Jason Lee

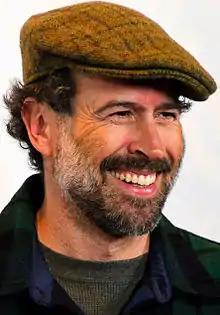
Lee at the "Away and Back" premiere in 2015

Jason Michael Lee (born April 25, 1970) is an American actor, filmmaker, photographer, and former professional skateboarder. He is known for playing Earl Hickey in the television comedy series "My Name Is Earl", for which he was nominated for the Golden Globe Award for Best Actor in a Television Series – Musical or Comedy in 2005 and 2006. He is also known for his roles in Kevin Smith films such as "Mallrats" (1995), "Chasing Amy" (1997), "Dogma" (1999), "Jay and Silent Bob Strike Back" (2001), "Jersey Girl" (2004), "Clerks II" (2006), "Cop Out" (2010), and "Jay and Silent Bob Reboot" (2019). Lee won the Independent Spirit Award for Best Supporting Male for his performance in "Chasing Amy".